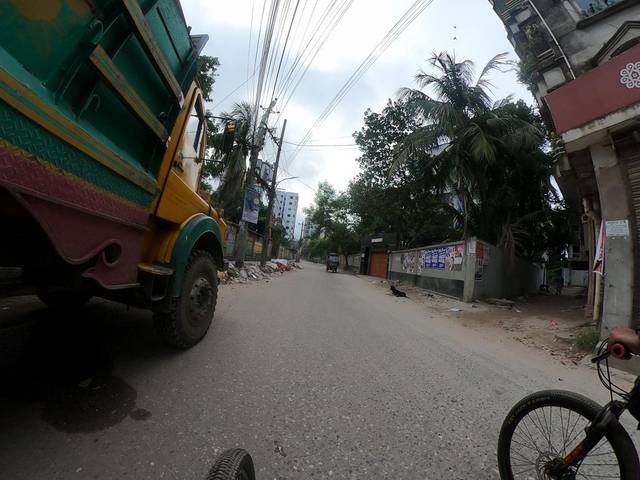
Region: Bangladesh
Coordinates: 23.911, 90.399